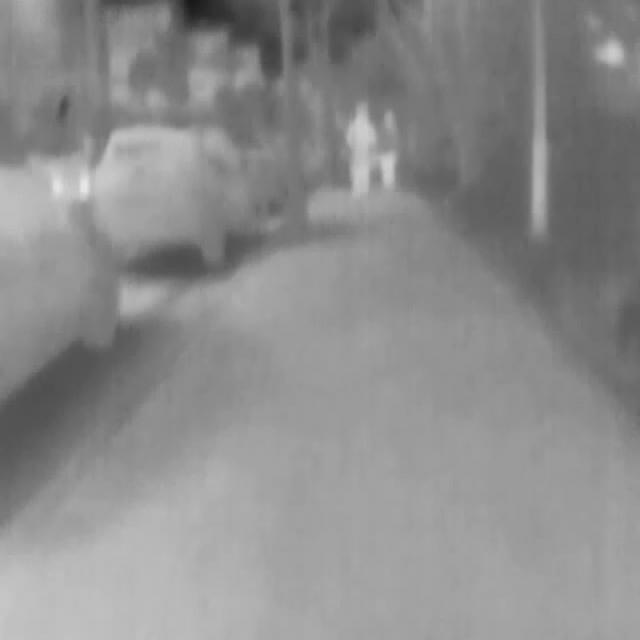
Detected objects:
label: person
label: person